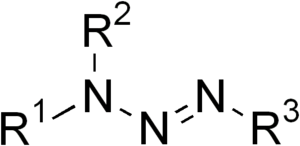
Le triazène, aussi connu comme triazanylène, est un composé inorganique insaturé ayant pour formule brute N₃H₃. Il n'est pas présent à l'état naturel.
En chimie, les composés organiques peuvent être considérés comme constitués d'un squelette relativement non réactif appelé l'alcane parent en nomenclature substitutive, et d’un ou plusieurs groupes fonctionnels. Le groupe fonctionnel est un atome, ou un groupe d'atomes, qui a des propriétés chimiques similaires chaque fois qu'il est présent dans des composés différents. Il définit les propriétés caractéristiques physiques et chimiques des familles de composés organiques.